Sati Savitri (1957 film)

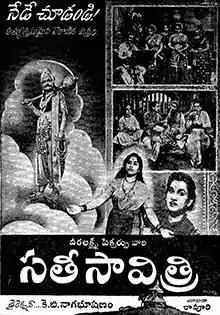
Theatrical release poster

Sati Savitri is 1957 Indian Telugu-language Hindu mythological film, based on the life of Savitri and Satyavan directed by K. B. Nagabhushanam. It stars Akkineni Nageswara Rao, S. Varalakshmi, S. V. Ranga Rao with music composed by S. V. Venkatraman. It is produced by S. Varalakshmi under the Varalakshmi Pictures banner. The film was dubbed into Tamil language with the title "Sathiyavan Savithri".